John Shaw (naval officer)

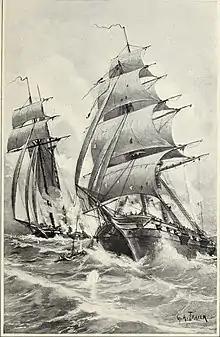
USS "Enterprise" (left) taking "Flambeau" (1902 "Harper's Magazine" illustration)

The schooner "Victory" was laden with "valuable cargo from Norfolk", and had been sailing under the French flag for five days when Shaw recaptured the ship for the United States. Two days later he recaptured the brig "Androscoggin", which had been under French control for six days. In spring 1800, Lieutenant Shaw sparred with an Imperial Spanish brig, captured two French privateers ("Citoyenne" and the schooner "Seine"), and a French Naval lugger carrying a divisional general of the French Army. On his own initiative, Shaw traded the French general for two American mariners held prisoner in Puerto Rico. Mid-1800 saw Shaw's "Enterprise" capture: the French brig "Flambeau"; the French privateers "l'Aigle", "Cygne", and "Pauline" (the latter carrying the French consul to Puerto Rico); the French letter-of-marque "Guadaloupéenne" with the same French divisional general as had been captured that spring; and eleven further captured American ships.